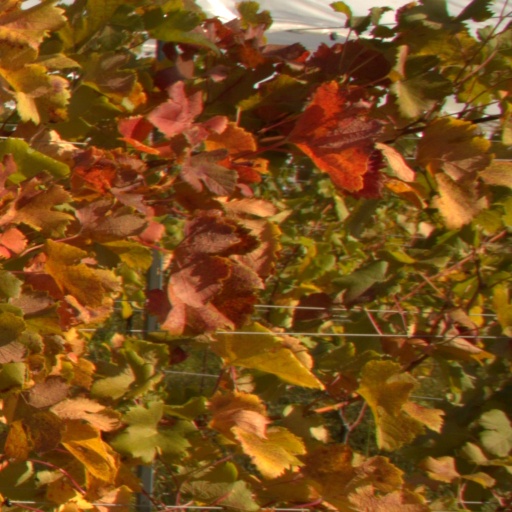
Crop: grape